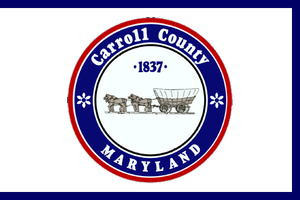
Le comté de Carroll est un comté situé dans le nord de l'État du Maryland aux États-Unis. Il est ainsi nommé en l'honneur de Charles Carroll de Carrollton, un signataire de la déclaration d'indépendance des États-Unis. Le siège du comté est à Westminster. Selon le recensement de 2010, sa population est de 167 134 habitants.